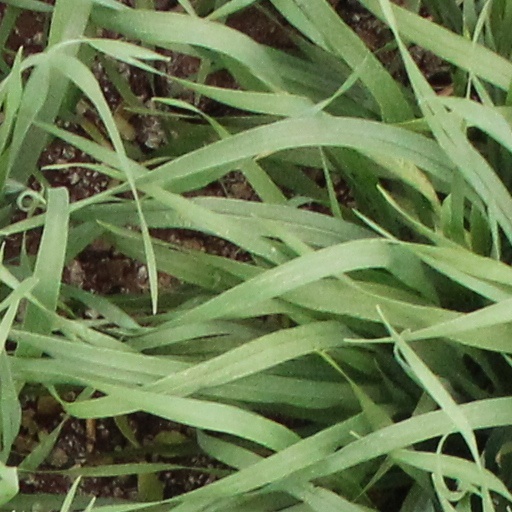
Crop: wheat